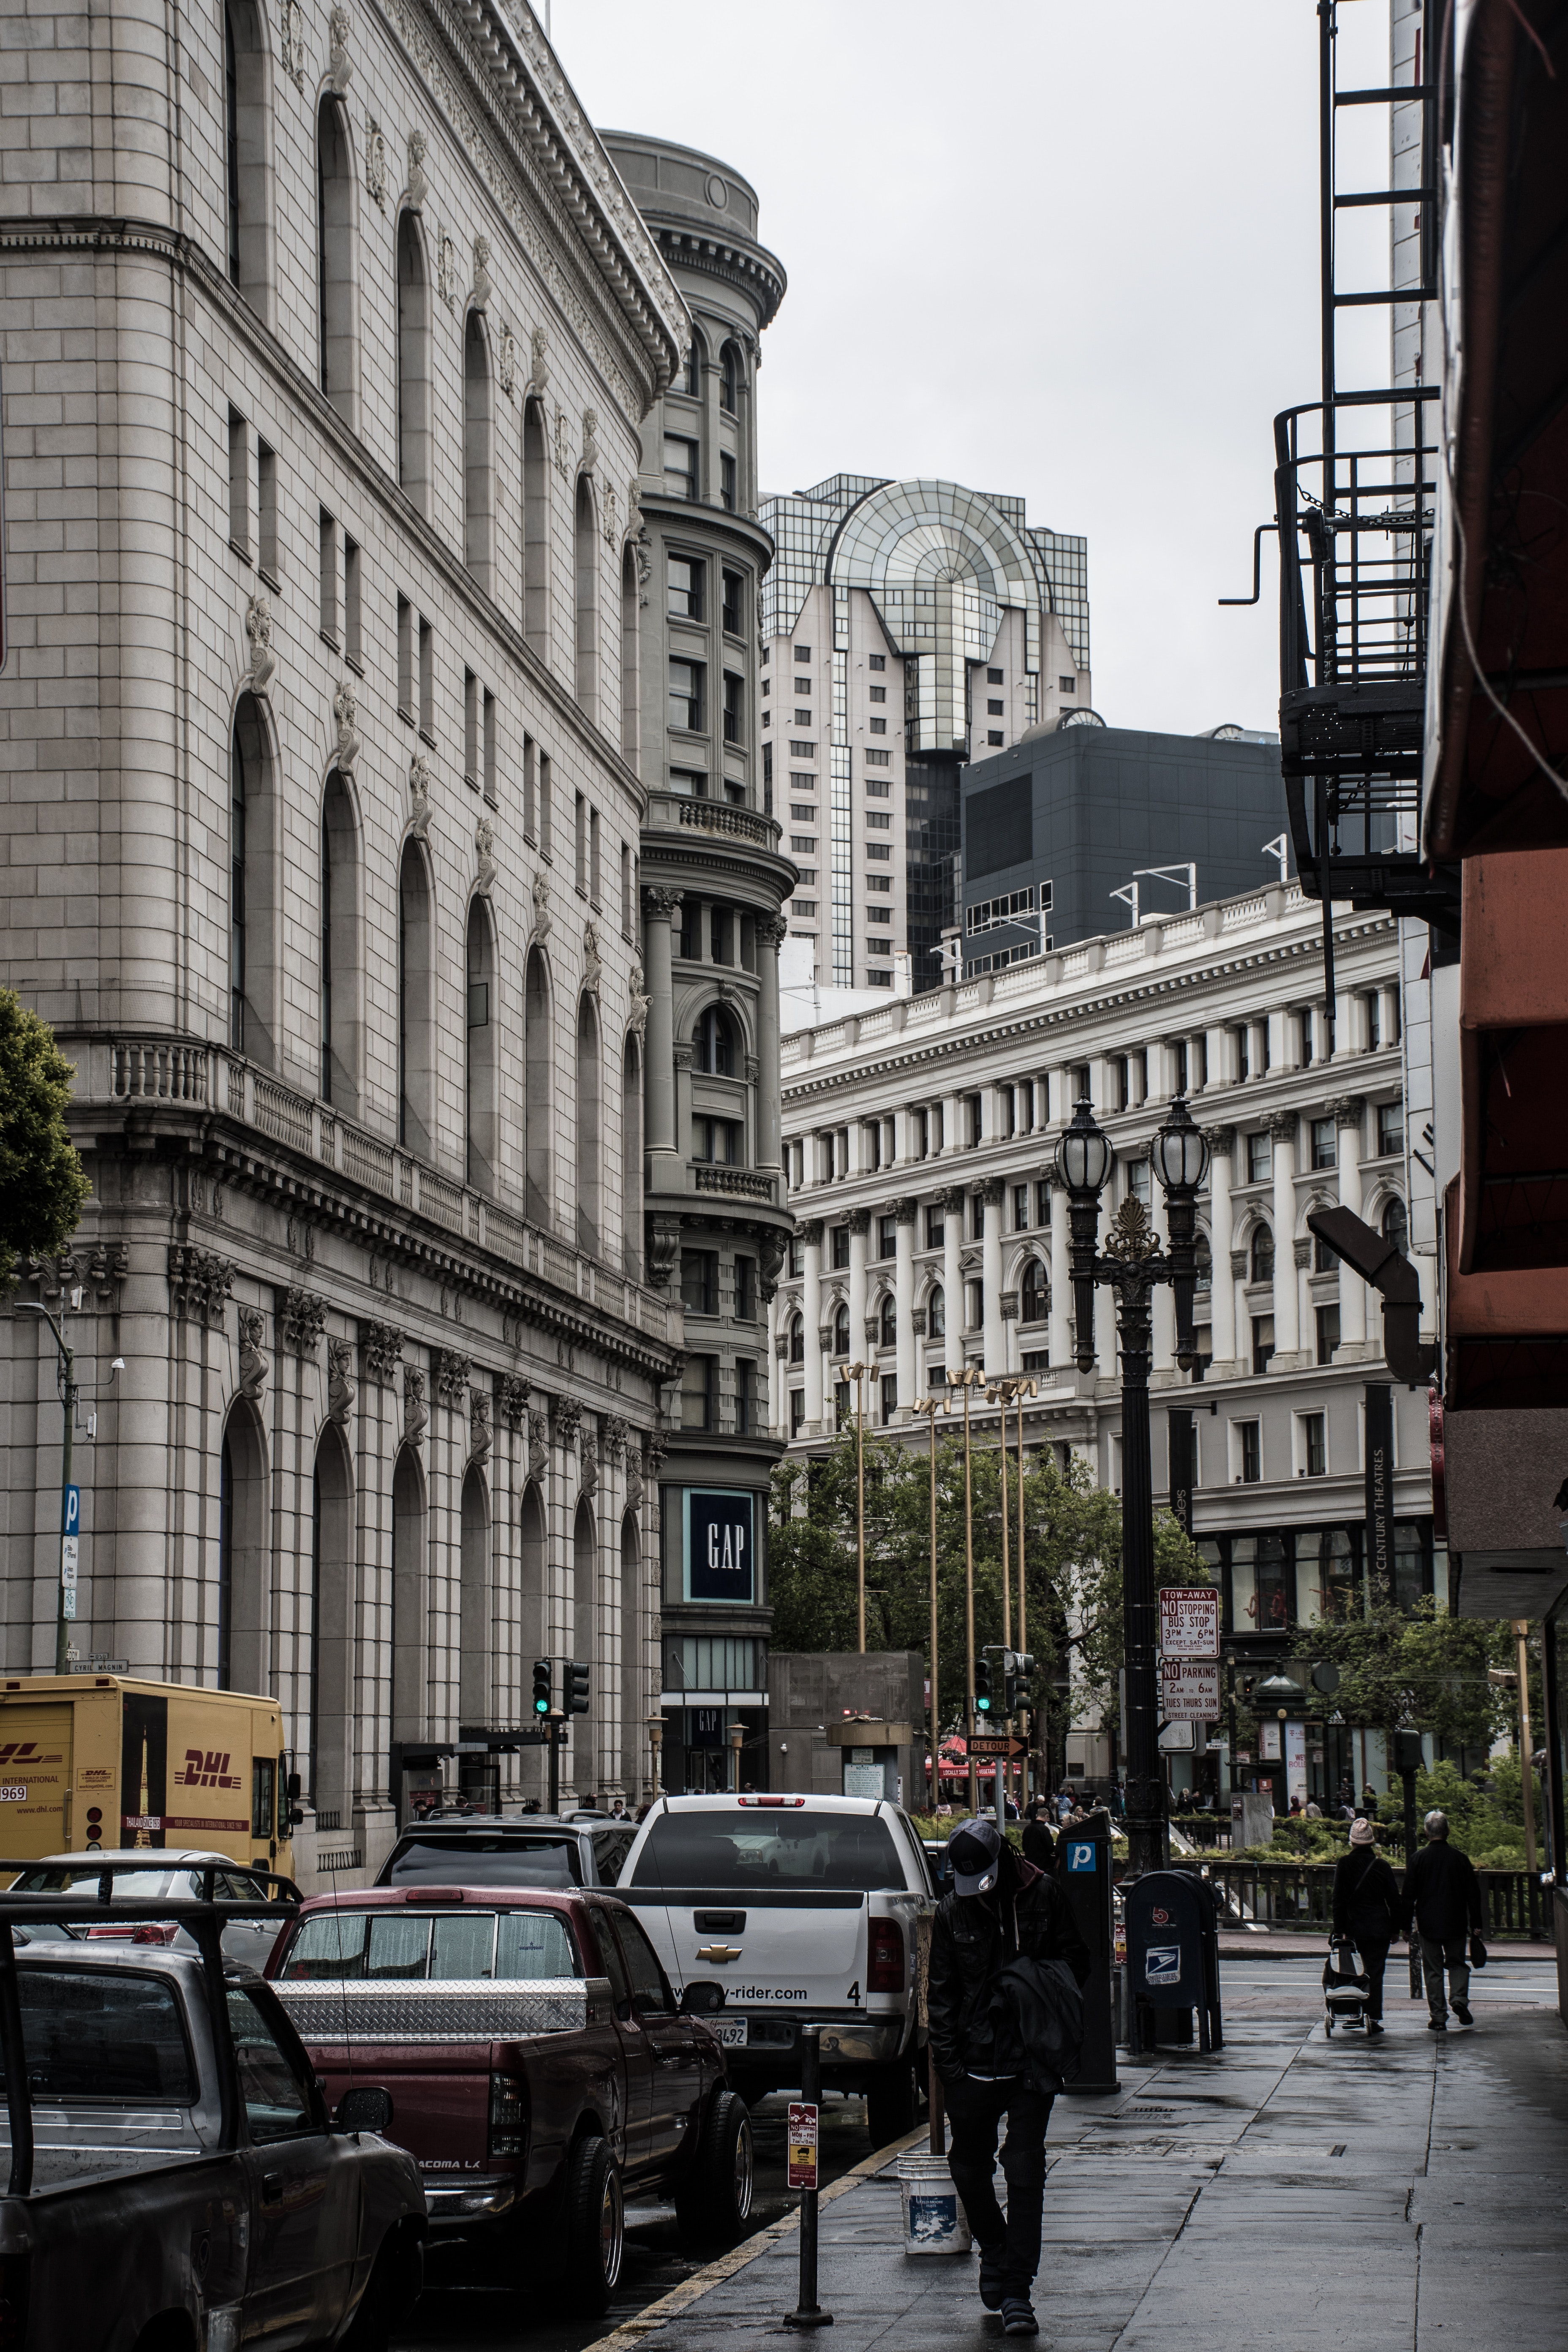
city, urban area, building, architecture, metropolis, street, landmark, metropolitan area, human settlement, town, downtown, neighbourhood, infrastructure, facade, black and white, road, thoroughfare, pedestrian, mixed use, monochrome, vehicle, traffic, arch, window, plaza, town square, cityscape, car, house, nonbuilding structure, tourism, style